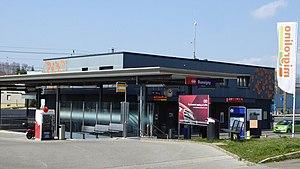
La gare de Bussigny est une gare ferroviaire desservant la commune de Bussigny dans le canton de Vaud en Suisse.